Land reform in Zimbabwe

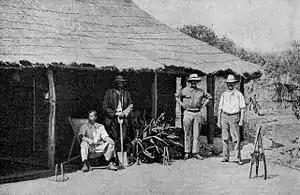
White farmers in Southern Rhodesia, early 1920s.

The first white colonists to settle in modern-day Zimbabwe arrived during the 19th century, primarily from the Cape Colony (modern-day South Africa), less than a century after the Ndebele invasions. This reflected a larger trend of permanent European settlement in the milder, drier regions of Southern Africa as opposed to the tropical and sub-tropical climates further north. In 1889 Cecil Rhodes and the British South Africa Company (BSAC) introduced the earliest white settlers to Zimbabwe as prospectors, seeking concessions from the Ndebele for mineral rights. Collectively known as the "Pioneer Column", the settlers established the city of Salisbury, now Harare. Rhodes hoped to discover gold and establish a mining colony, but the original intention had to be modified as neither the costs nor the returns on the overhead capital matched the original projections. Local gold deposits failed to yield the massive returns which the BSAC had promised its investors, and the military costs of the expedition had caused a deficit. An interim solution was the granting of land to the settlers in the hopes that they would develop productive farms and generate enough income to justify the colony's continued administrative costs. The region was demarcated as "Southern Rhodesia" after 1898.